Ippen Shōnin Eden

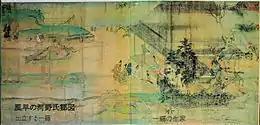
left home at thirteen to begin learning Buddhism (Scroll I, Section 1)

Originating in Japan in the sixth or seventh century through trade with the Chinese Empire, art spread widely among the aristocracy in the Heian period. An consists of one or more long rolls of paper narrating a story through texts and paintings. The reader discovers the story by progressively unrolling the scroll with one hand while rewinding it with the other hand, from right to left (according to the then horizontal writing direction of Japanese script), so that only a portion of text or image of about is visible. The narrative assumes a series of scenes, the rhythm, composition and transitions of which are entirely the artist's sensitivity and technique. The themes of the stories were very varied: illustrations of novels, historical chronicles, religious texts, biographies of famous people, humorous or fantastic anecdotes, etc.